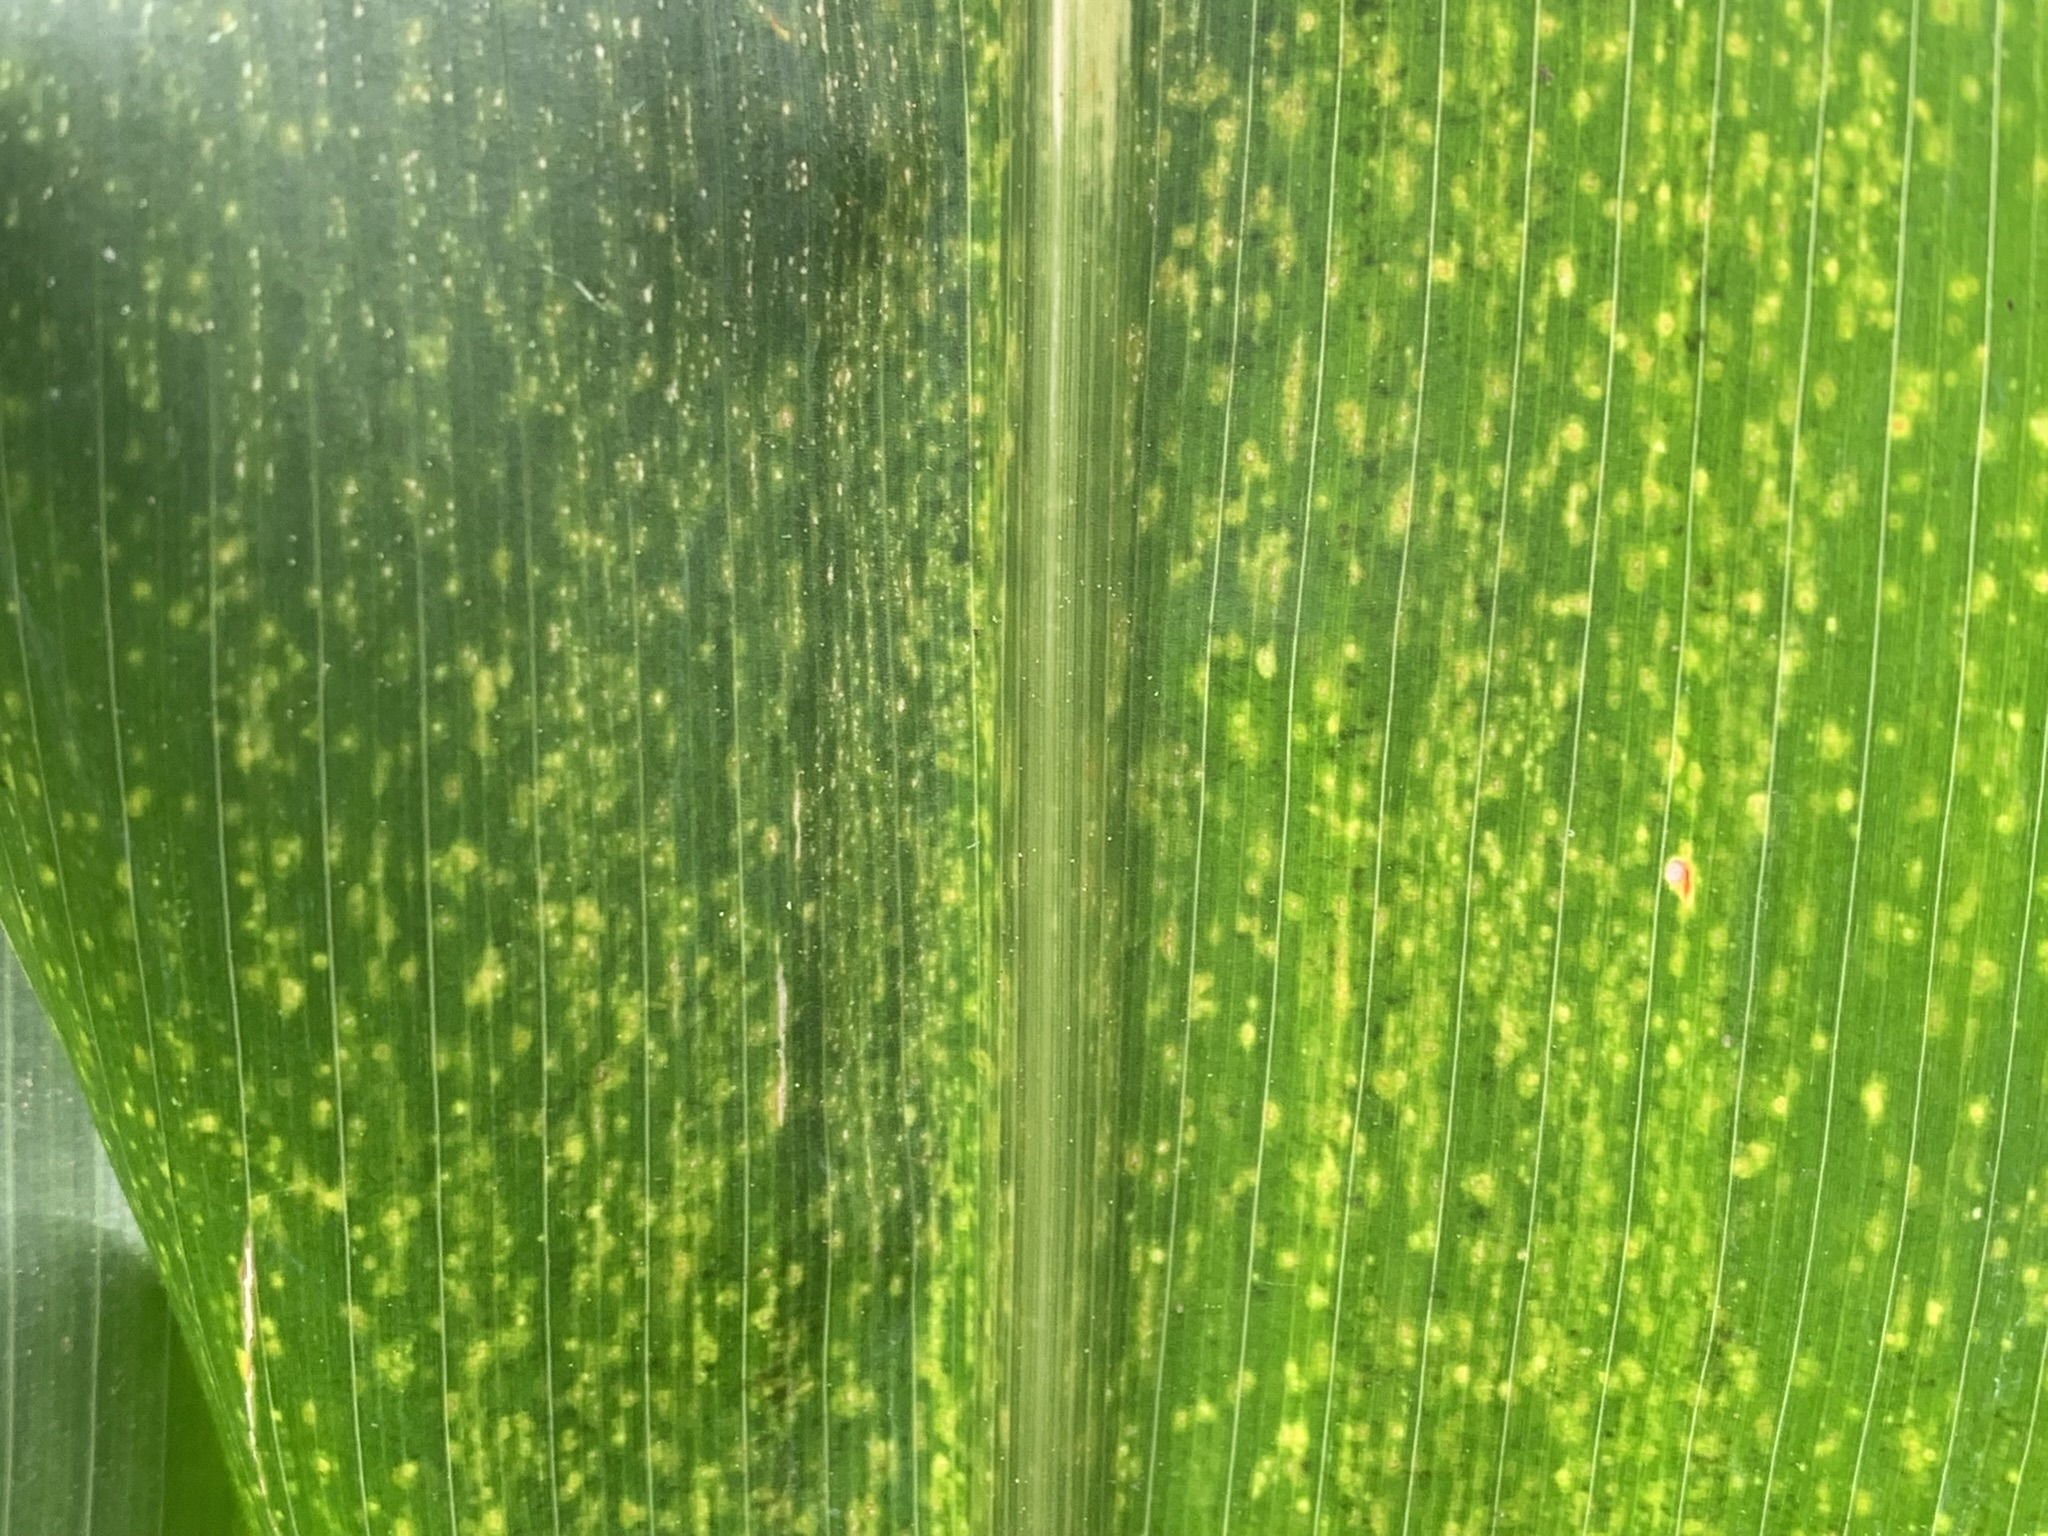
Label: MLN